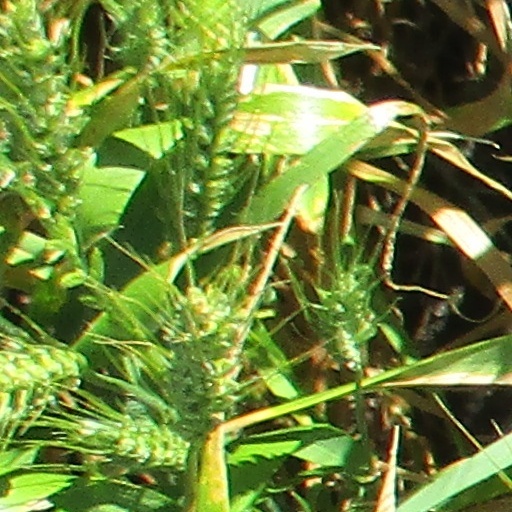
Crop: wheat